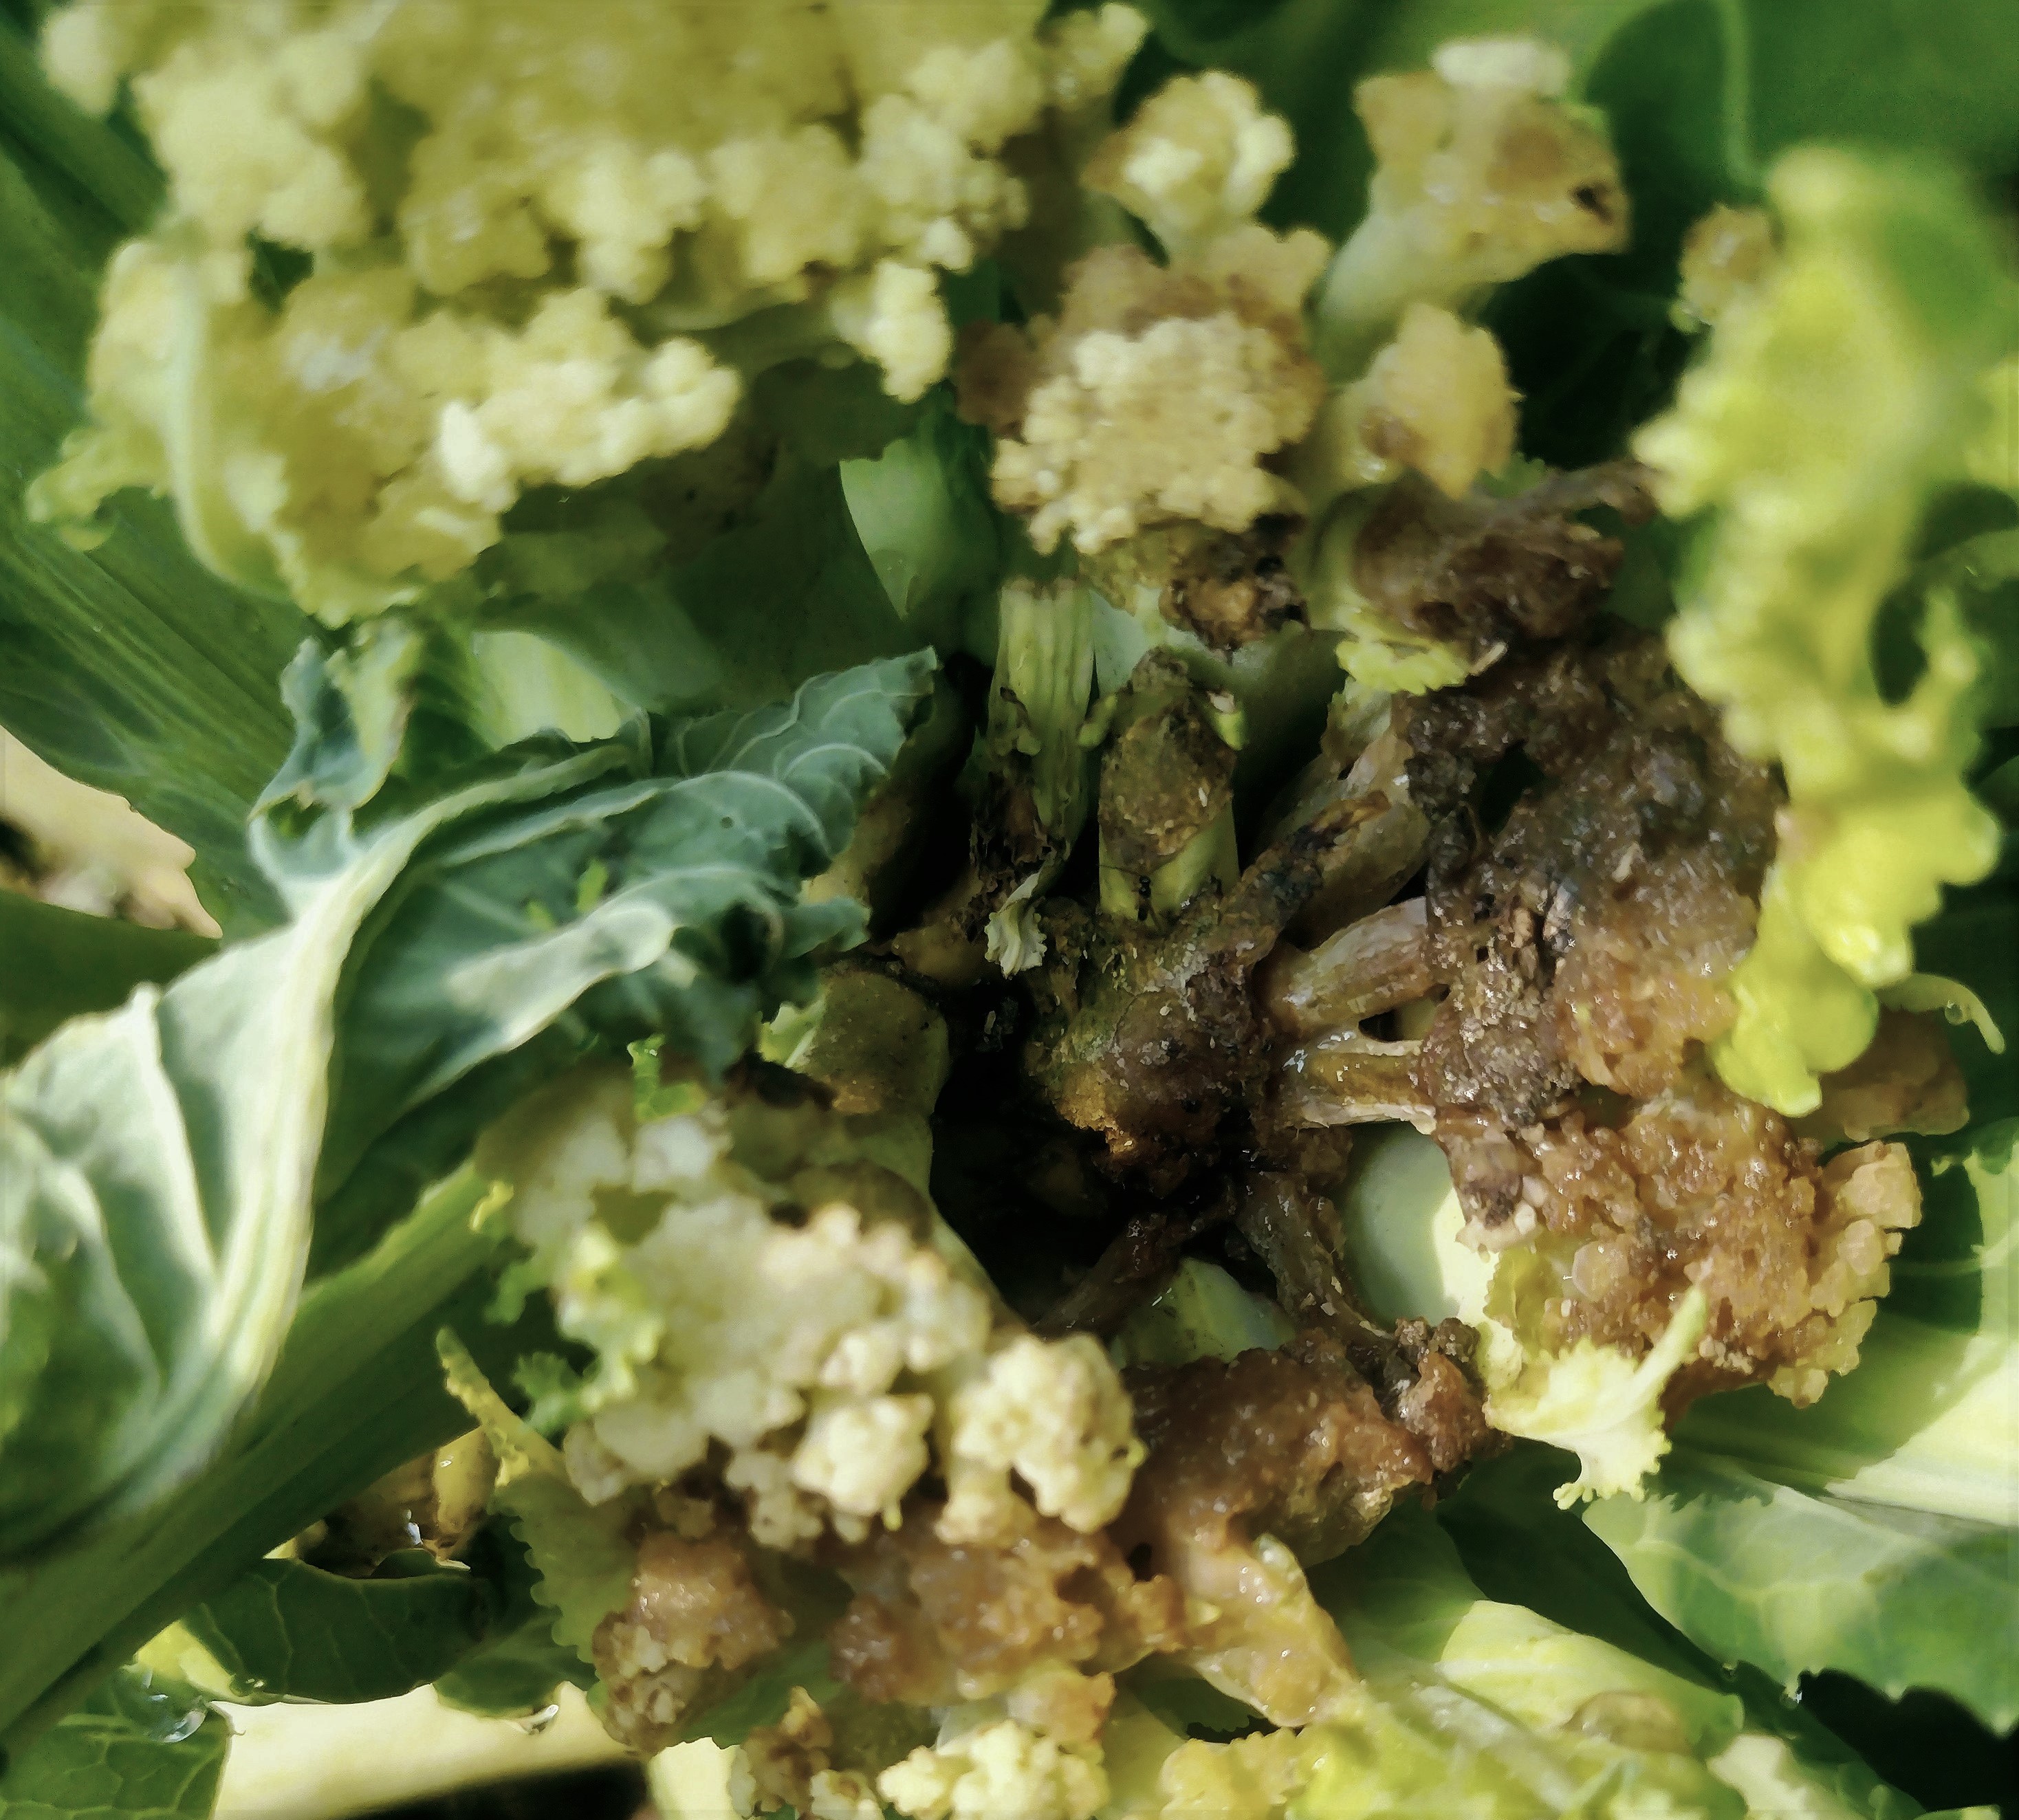
Label: Bacterial spot rot